William Locker (Royal Navy officer)

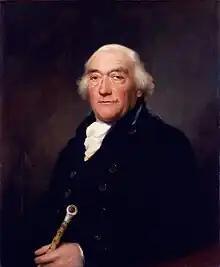
William Locker

William Locker (February 1731 – 26 December 1800) was an officer in the Royal Navy, who served with distinction during the eighteenth century. He rose to the rank of captain and held the posts of flag captain and commodore.